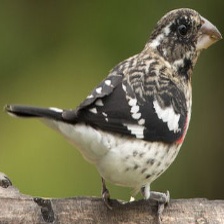
Species: ROSE BREASTED GROSBEAK
Scientific name: PHEUCTICUS LUDOVICIANUS